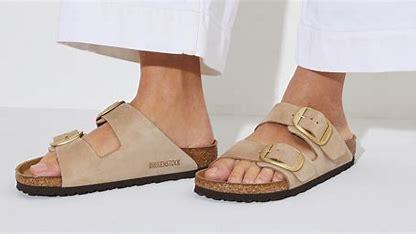
Brand: Birkenstock
Model: 100